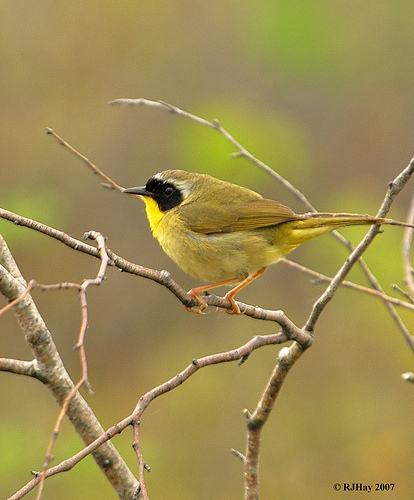
the bird has a small bill as well as a black eyering.
a chubby little yellow bird with a black eye band and golden throat.
a small bird with a distinct black cheek patch and bright yellow throat and breast and side having orange foot and tarsusa small sized bird that has a black facial marking and pointed billbird with blac beak and eye, and yellow throat, brownish green belly and abdomen, and brown tarsus and feet
this bird has wings that are yellow and has a black face
this small bird has a yellow throat with a large black patch from its cheek to crown, with a white bar on its crown.
a yellow bird with orange legs and feet and darker wings.
this particular bird has a belly that is yellow with black patchesa small bird with a yellow belly and yellow breast with a short black beak.
Species: Common Yellowthroat